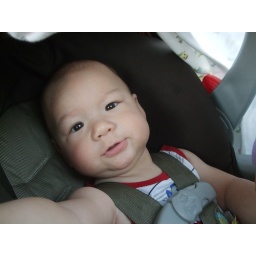
in the car seat